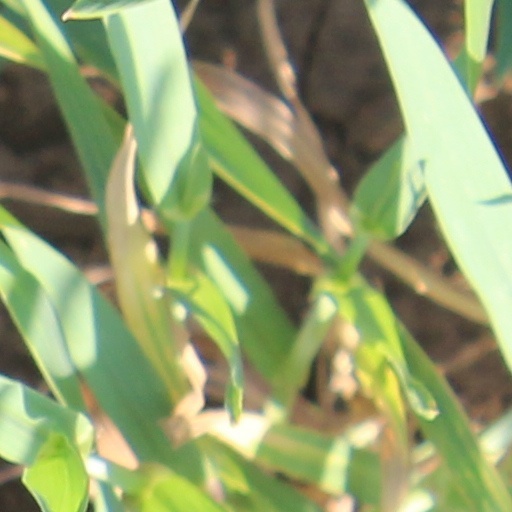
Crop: wheat